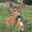
Label: deer